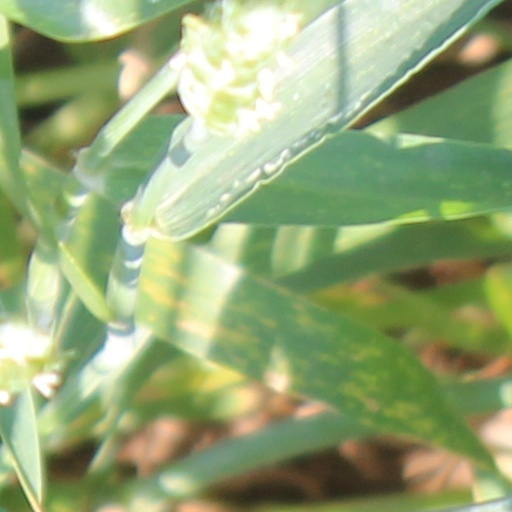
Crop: wheat